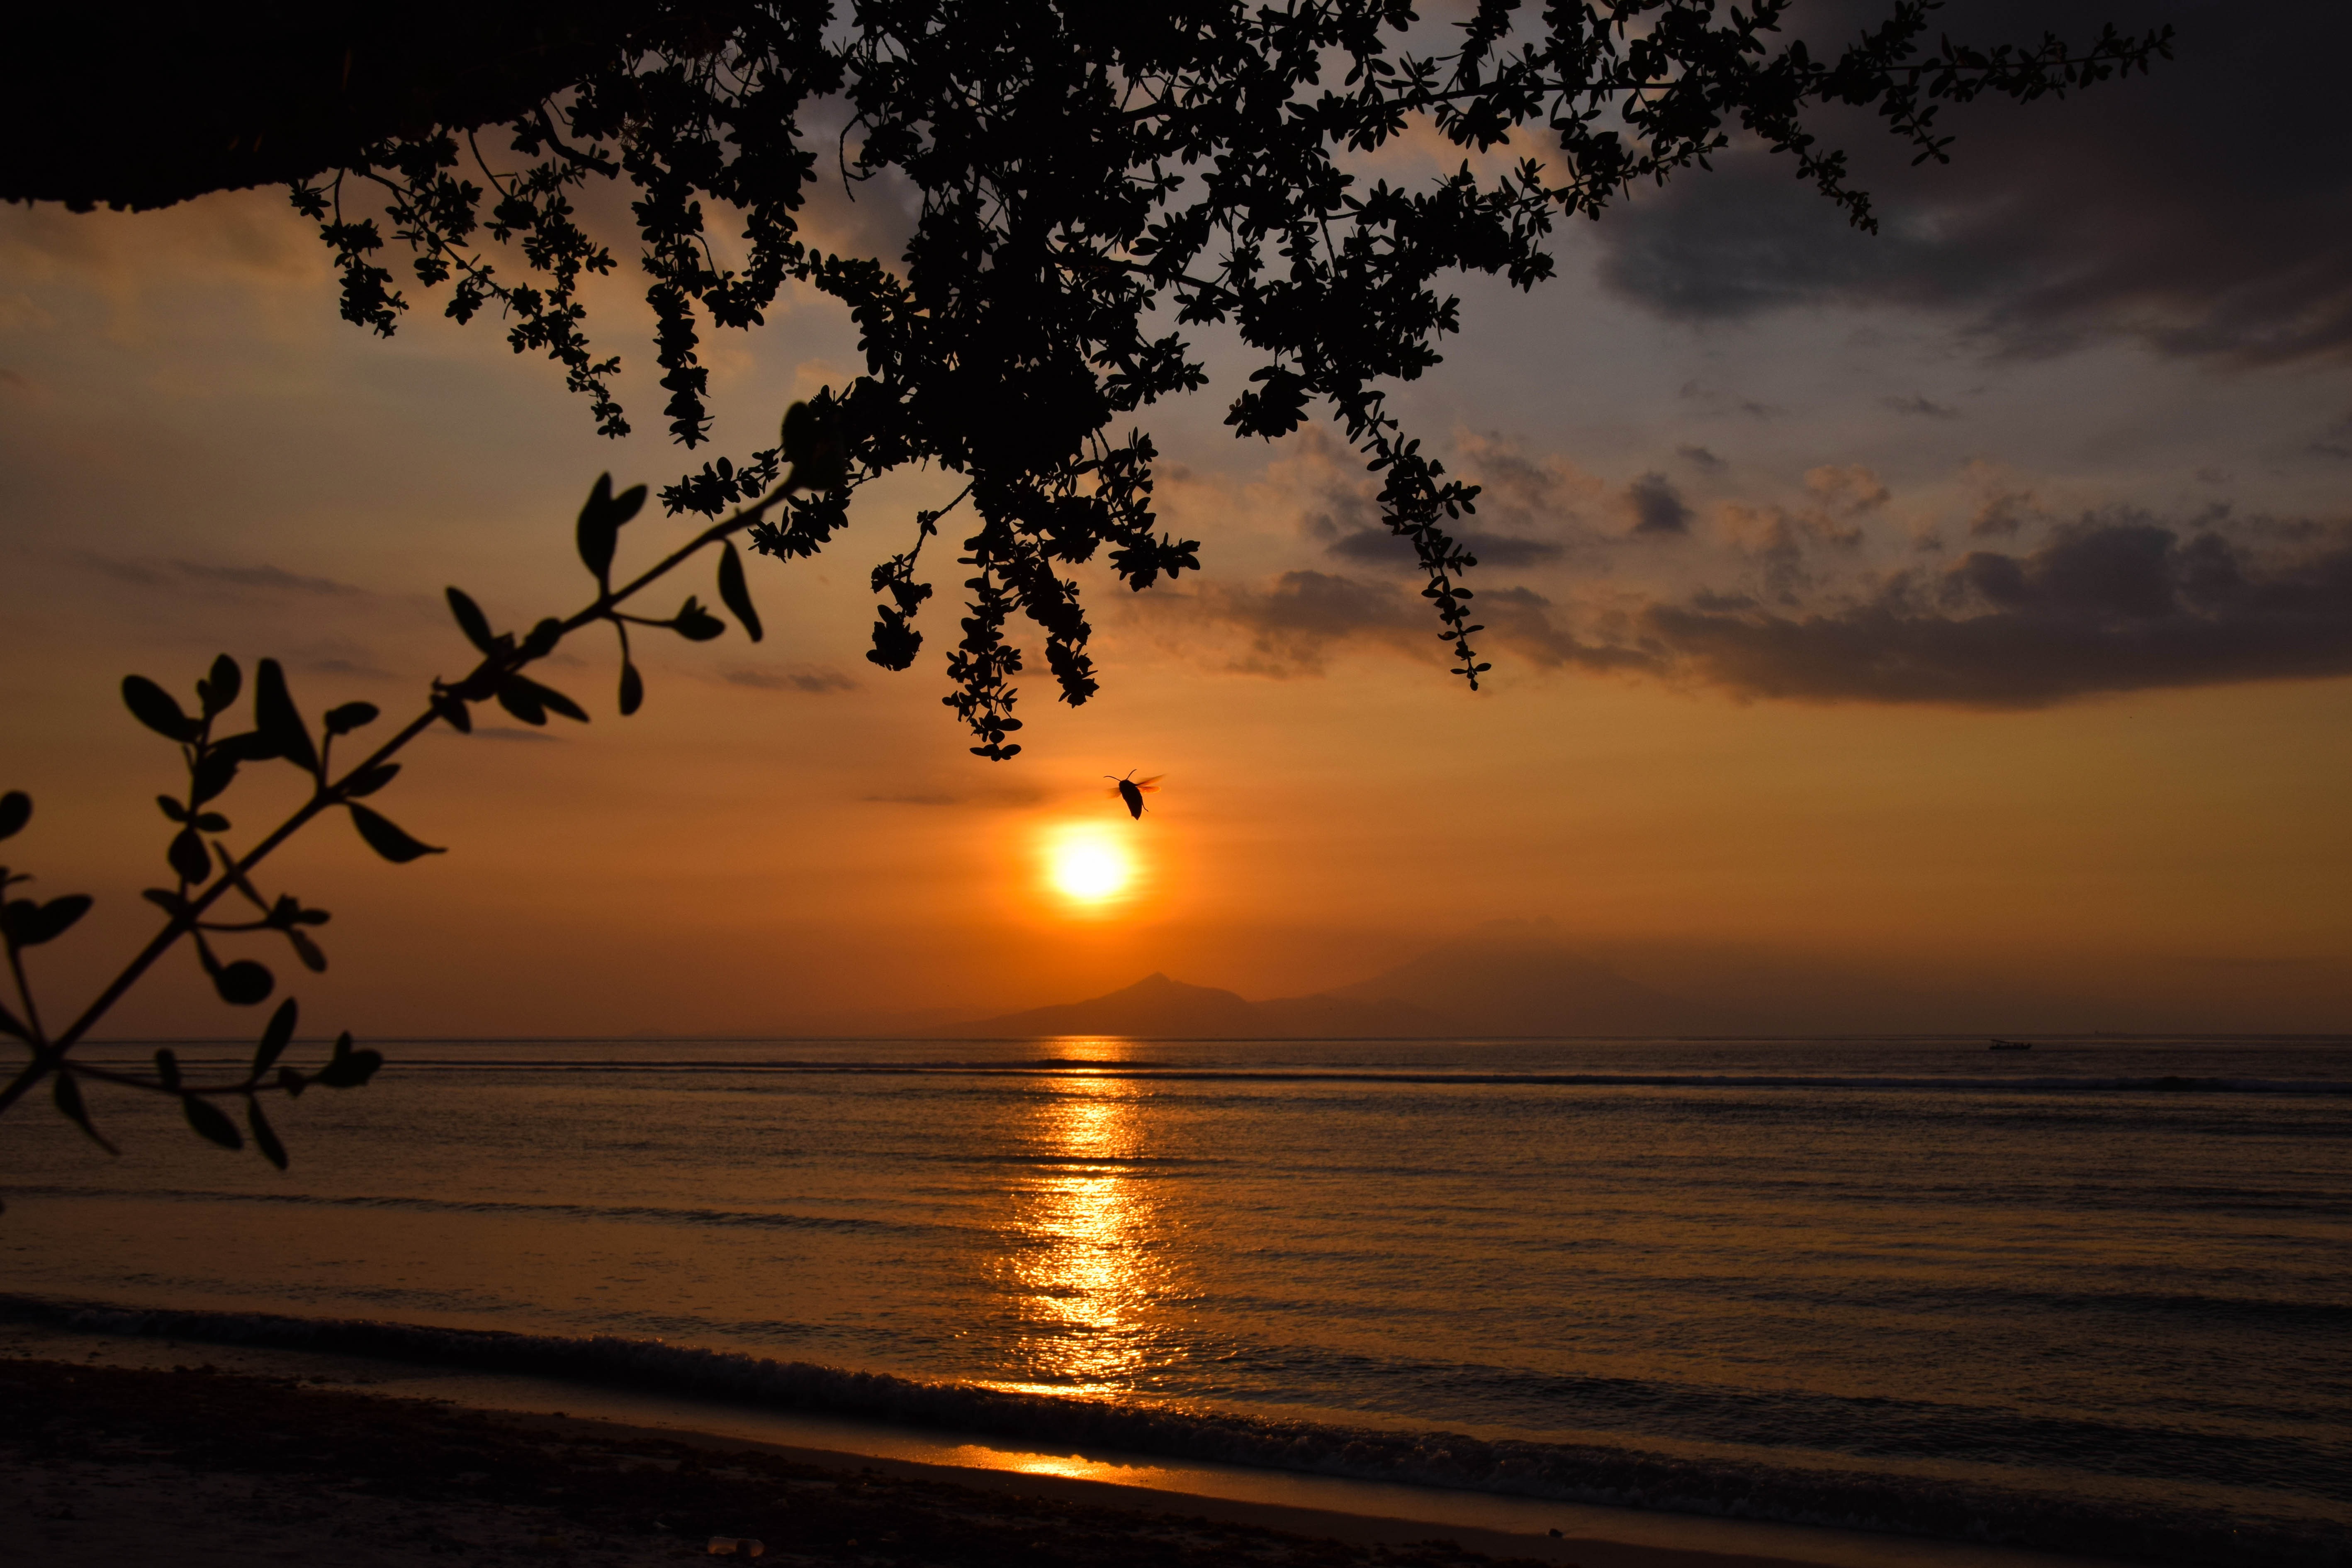
beach, sea, water, sand, ocean, horizon, cloud, sky, sun, sunrise, sunset, sunlight, morning, dawn, atmosphere, travel, dusk, evening, golden, reflection, romantic, indonesia, abendstimmung, afterglow, gili islands